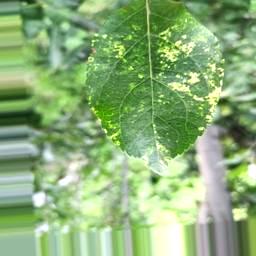
Label: Apple_Mosaic